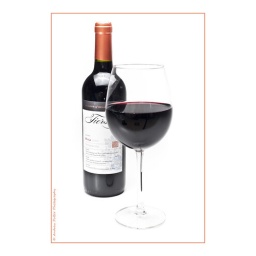
Strobist Info: Nikon D700 (CLS) Soft box above subject (SB600) SB600 bare camera left.